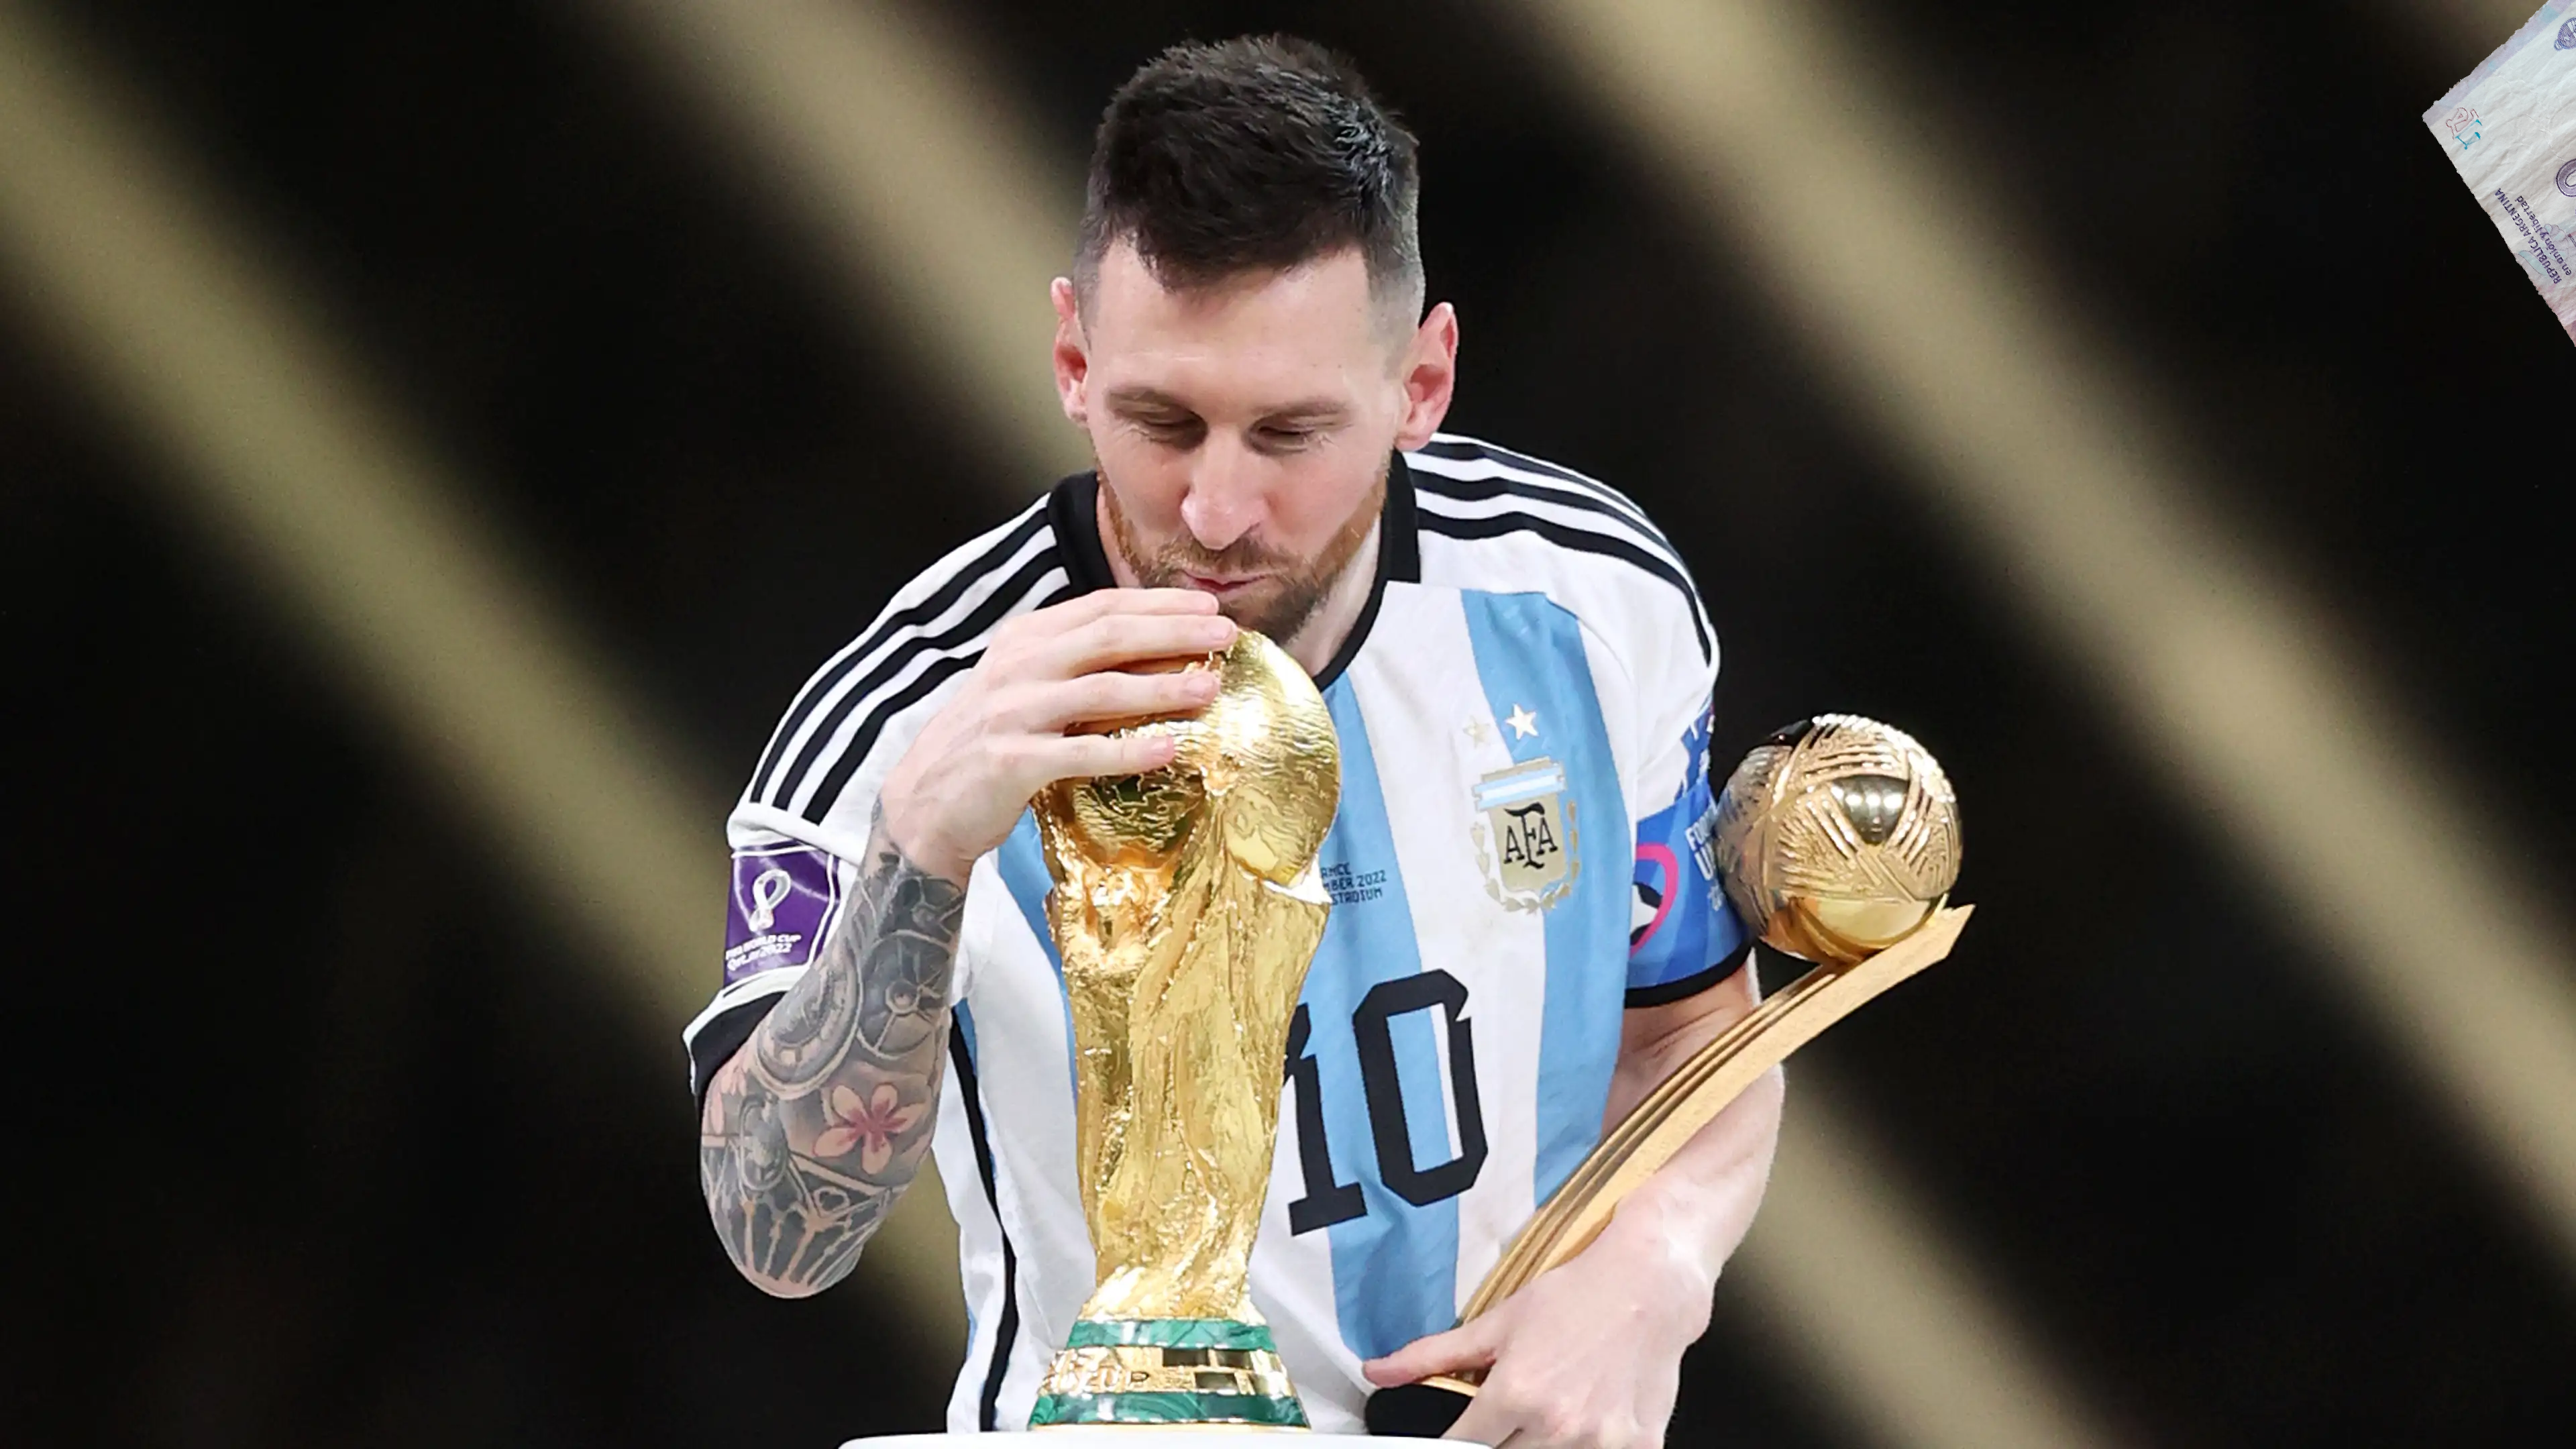
Denominación: 100